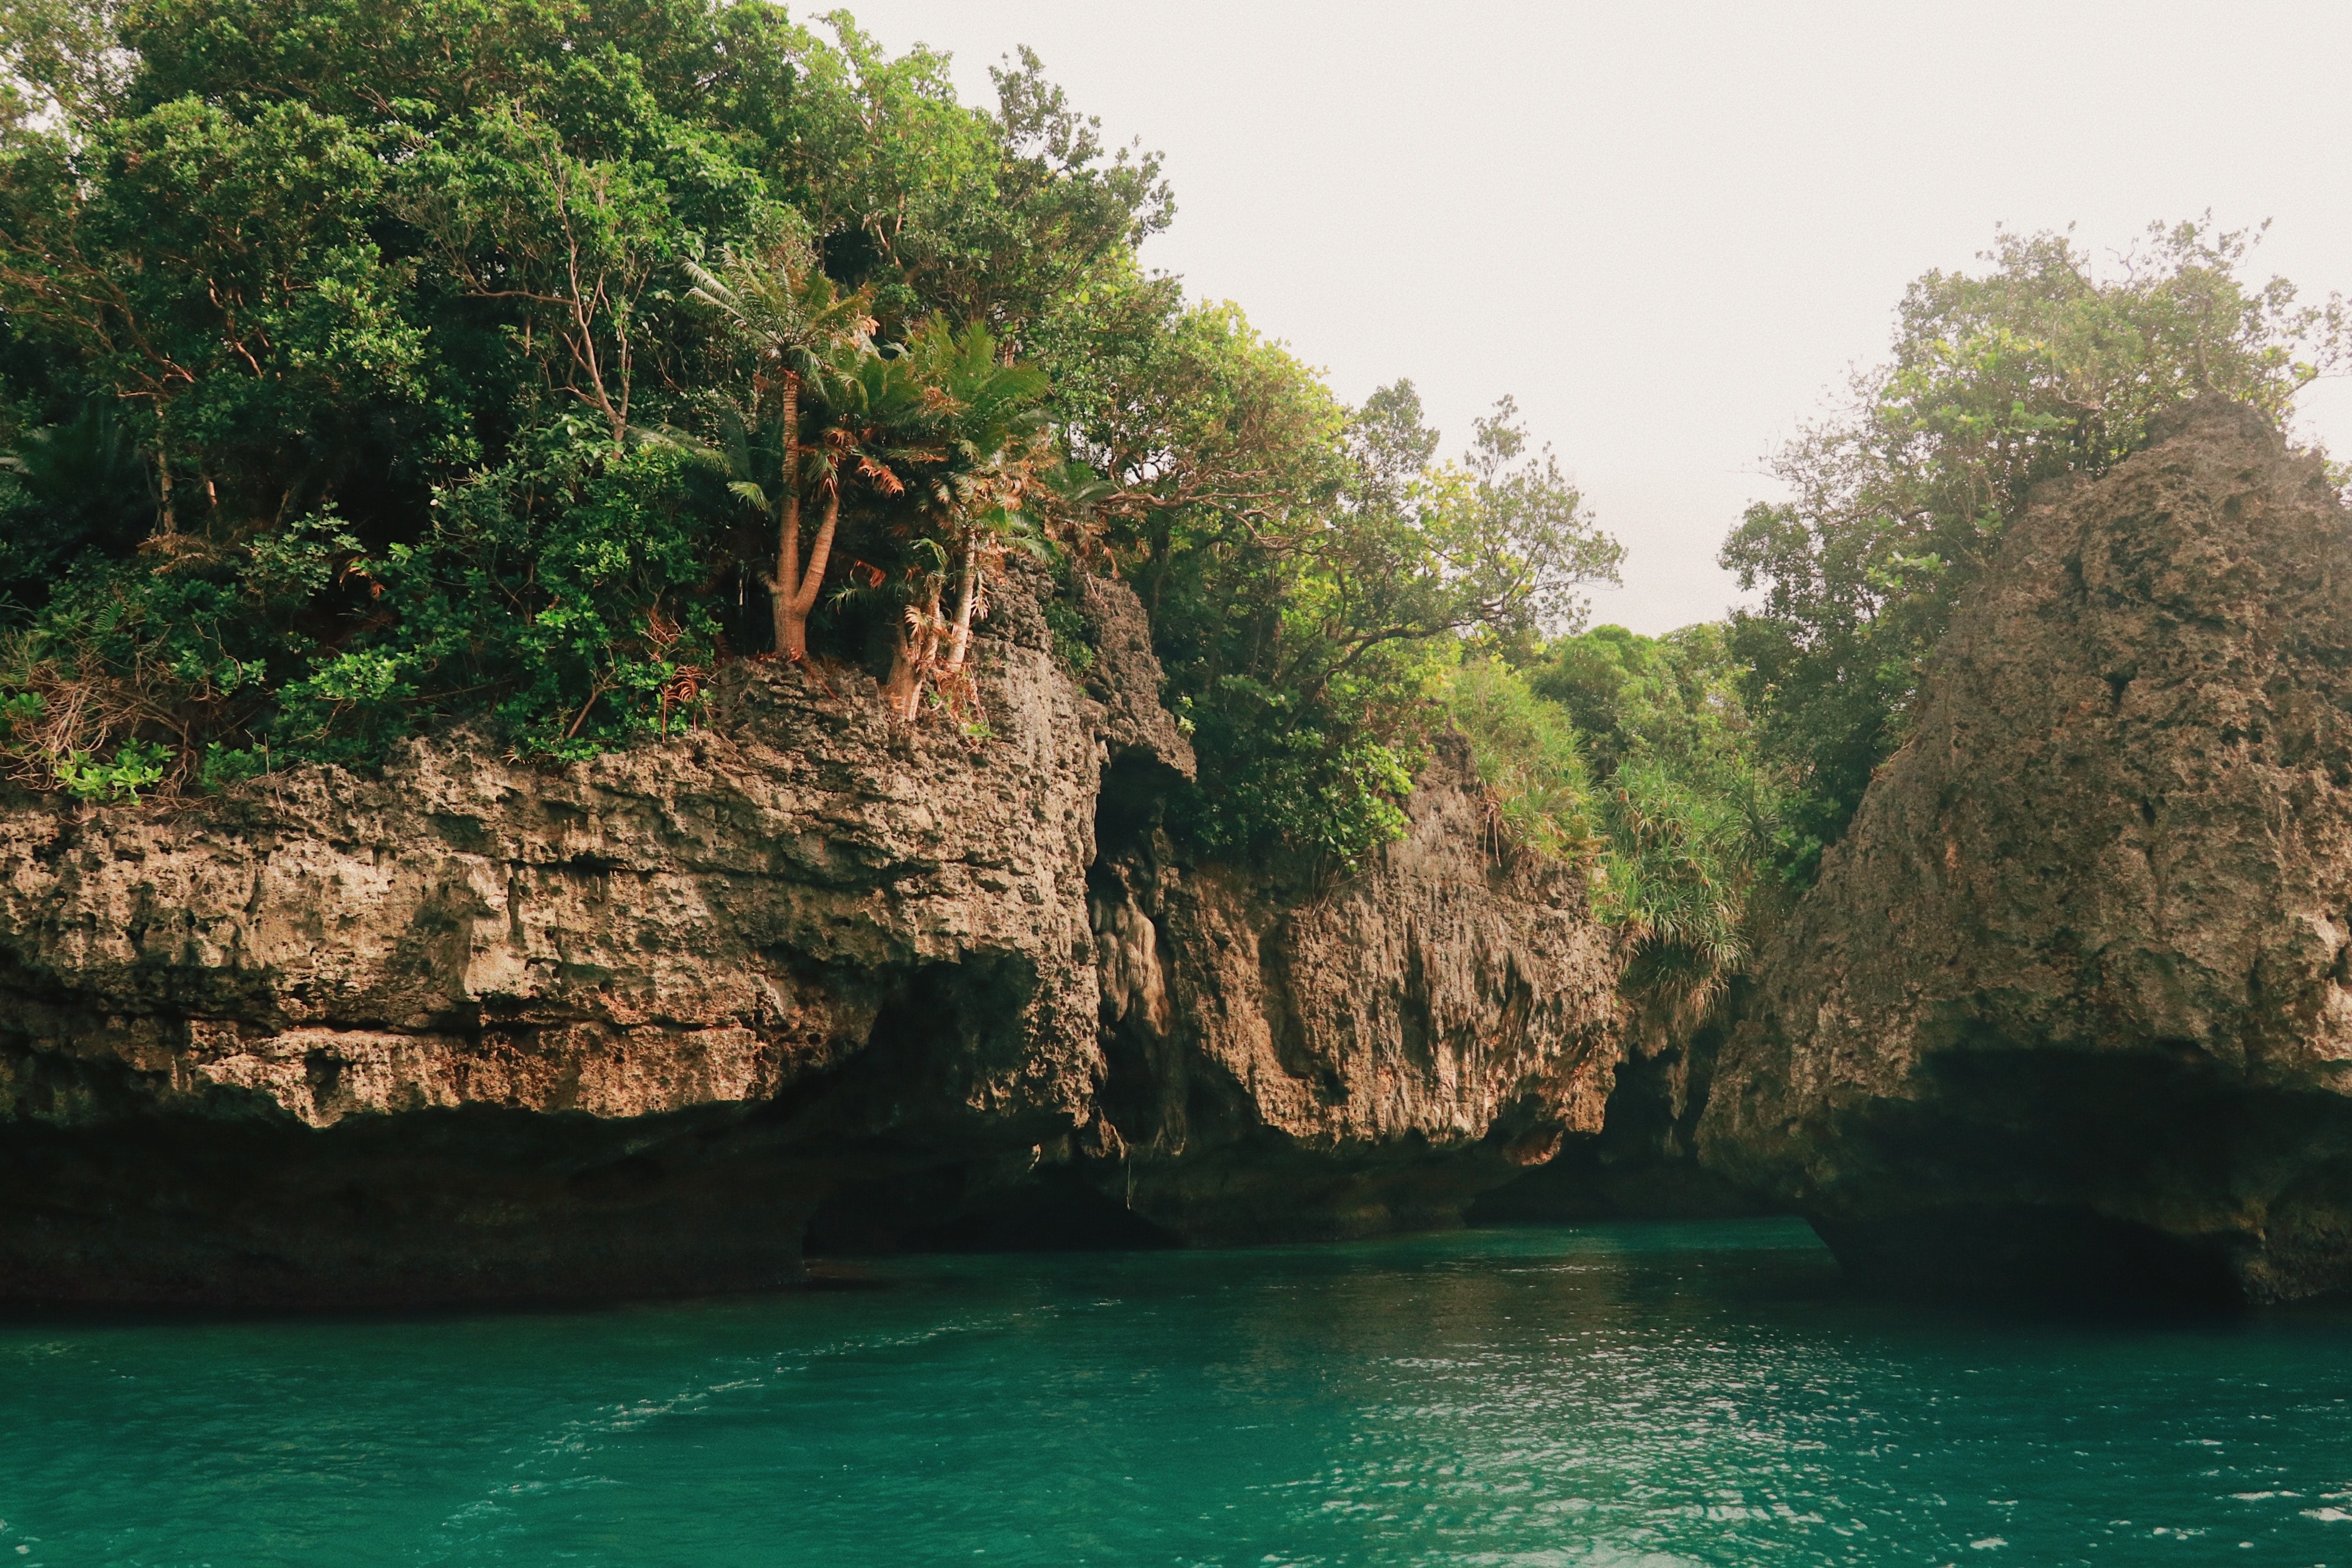
body of water, nature, water, sea, vegetation, natural landscape, nature reserve, cliff, coastal and oceanic landforms, rock, formation, water resources, coast, escarpment, klippe, river, terrain, outcrop, bay, tropics, vacation, watercourse, geology, bank, cove, promontory, national park, ocean, lake, lagoon, tourism, inlet, erosion, sea cave, headland